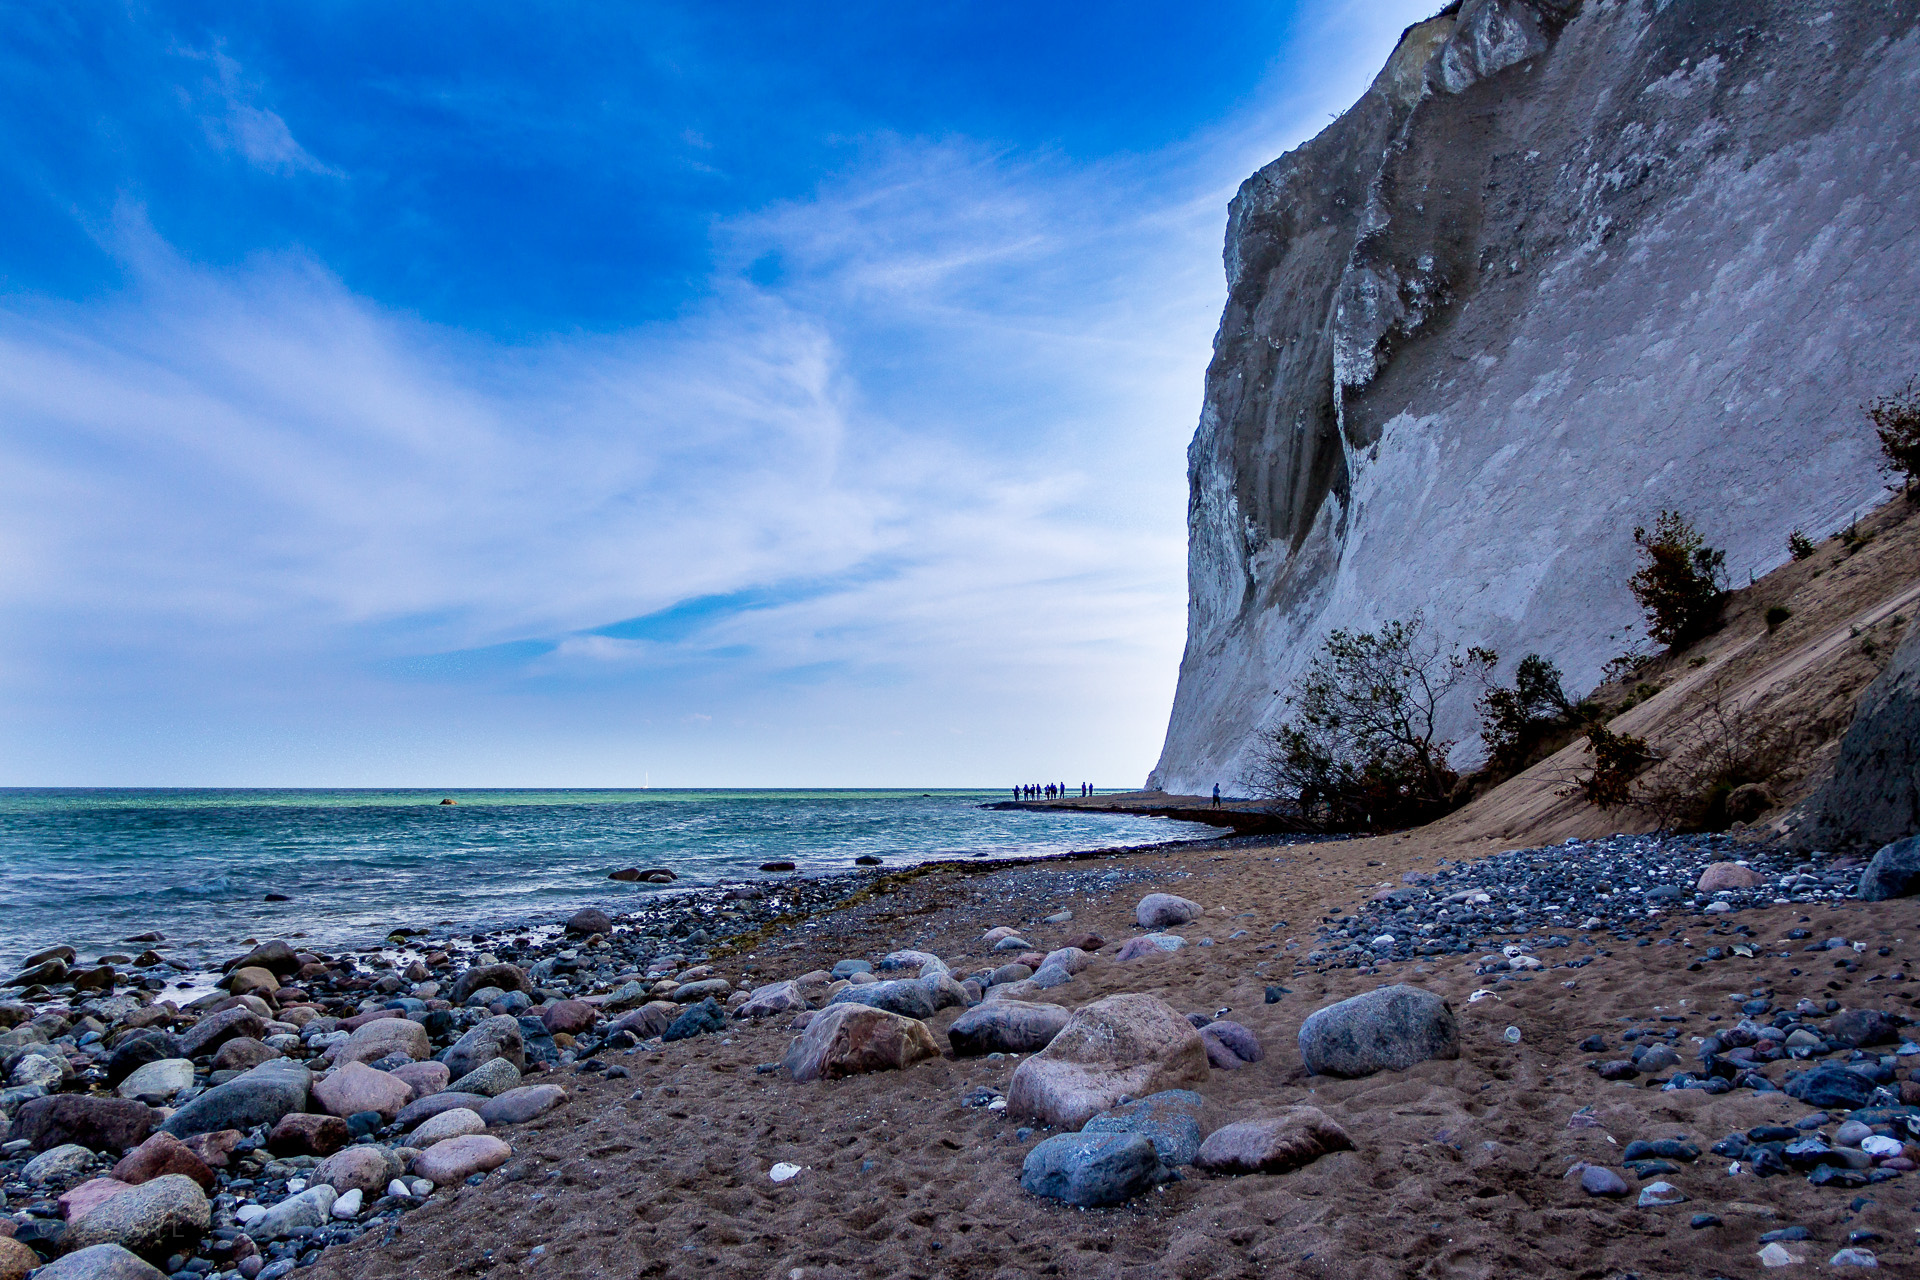
beach, landscape, sea, coast, water, nature, rock, ocean, horizon, creative, cloud, sky, camera, photography, shore, wave, explore, cliff, cove, lens, canon, bay, blue, terrain, material, world, body of water, flickr, 2014, best, moments, denmark, dinamarca, portugal, fotografie, scene, 600d, nelson, snap, interesting, most, moment, decisive, souls, lourenco, regionzealand, cape, ferias, borre, landform, geographical feature, wind wave